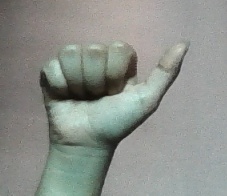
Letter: dhad